Artur Boruc

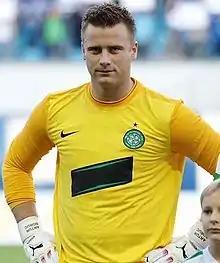
Boruc playing for Celtic in 2009

Boruc continued his fine form for Celtic the following season. On 21 November 2006, in a UEFA Champions League match against Manchester United at Celtic Park, Boruc helped Celtic through to the knockout stage of the competition by saving Louis Saha's 89th-minute penalty. Indeed, Boruc succeeded in keeping a clean sheet in each of Celtic's three home Champions League group stages games (Copenhagen 1–0, Benfica 3–0 and Manchester United 1–0). He was named player of the month for December 2006 in the Scottish Premier League, a very uncommon event for a goalkeeper. His form was also recognised with a nomination for the Scottish PFA Players' Player of the Year award for 2007. The season culminated in more silverware for Boruc as Celtic retained their Scottish Premier League title and defeated Dunfermline 1–0 on 26 May 2007 to win the Scottish Cup.